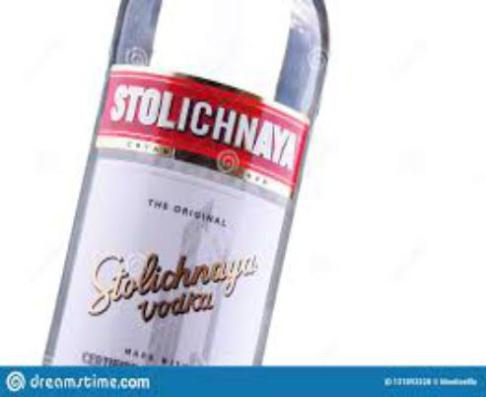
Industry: Food